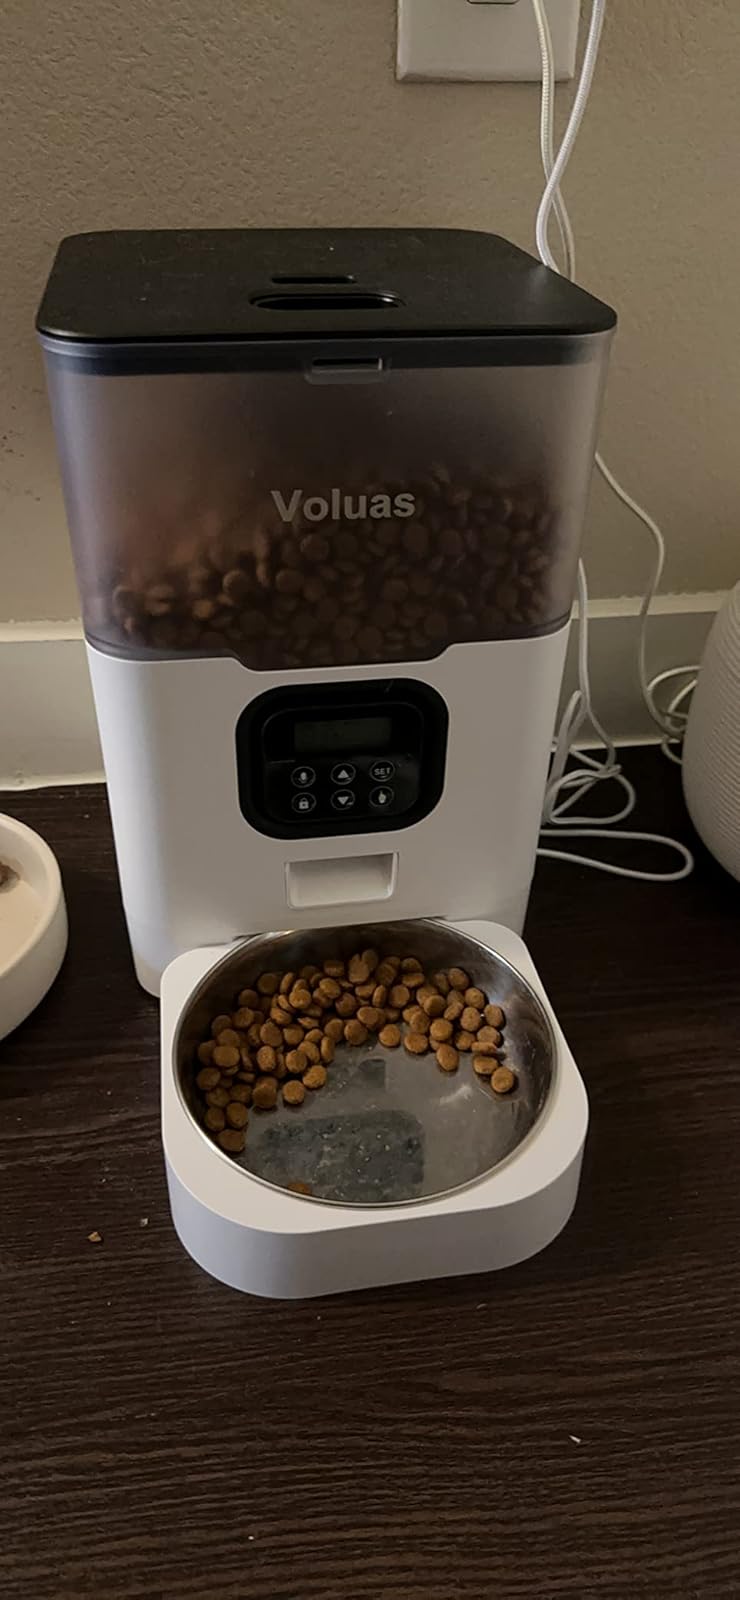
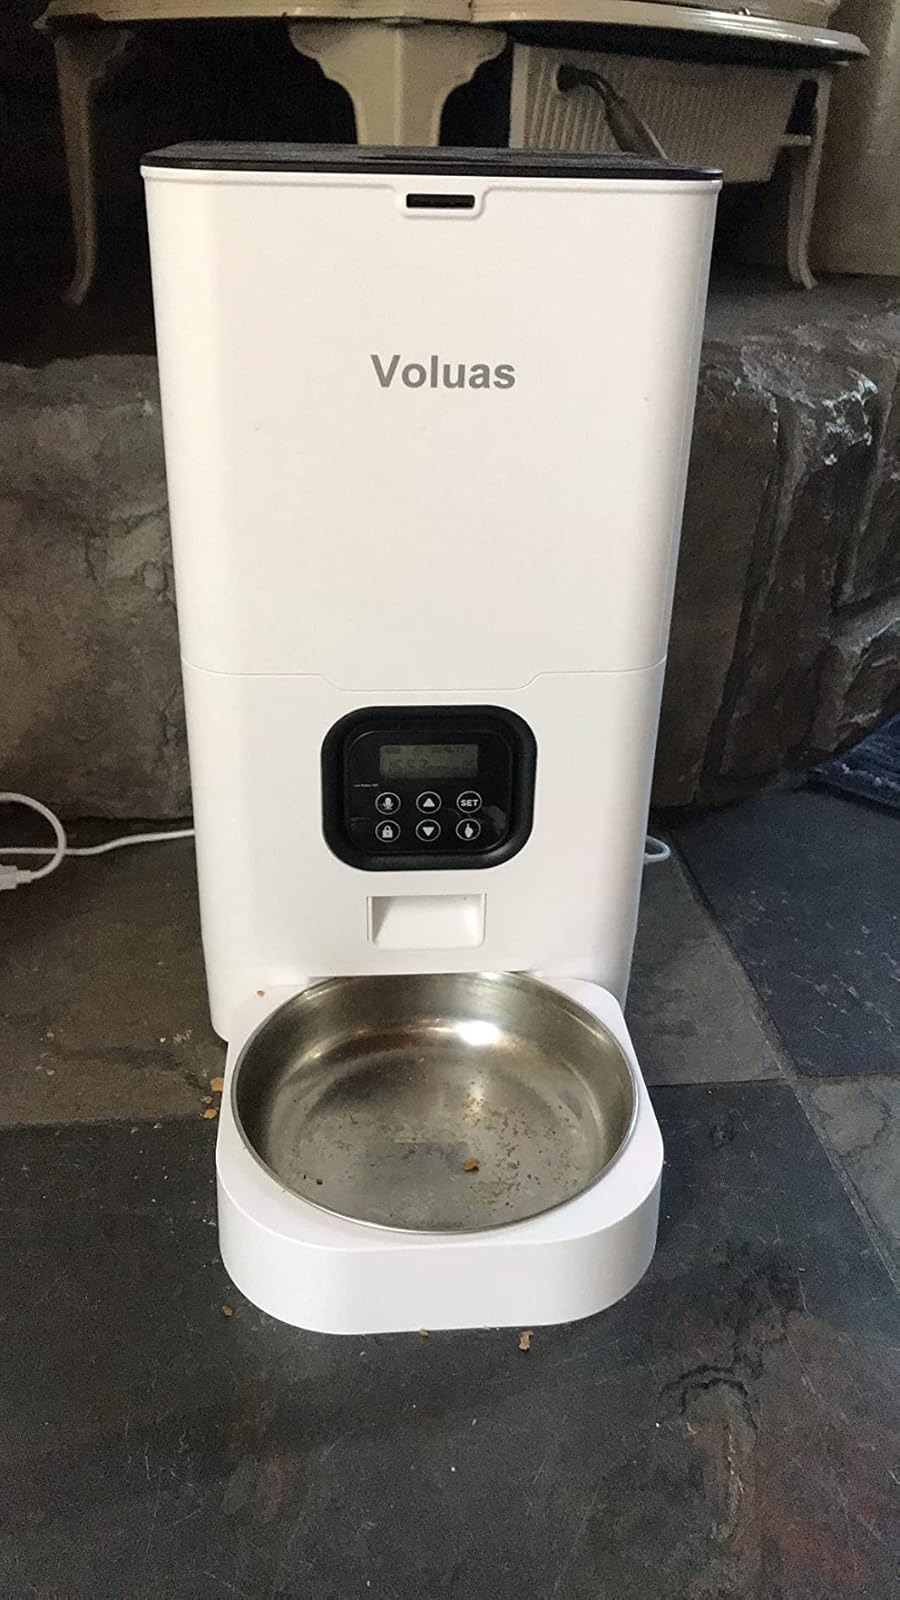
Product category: items_feeder
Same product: no